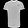
Label: T - shirt / top